Theodoros Angelinos

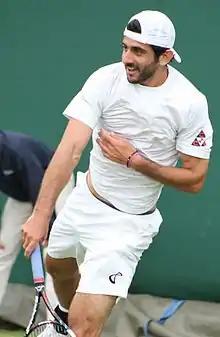

Theodoros Angelinos (Greek: Θεόδωρος Αγγελίνος; born 29 May 1984 in Athens, Greece), is a professional tennis player who participates in the ATP International Tennis Tour.